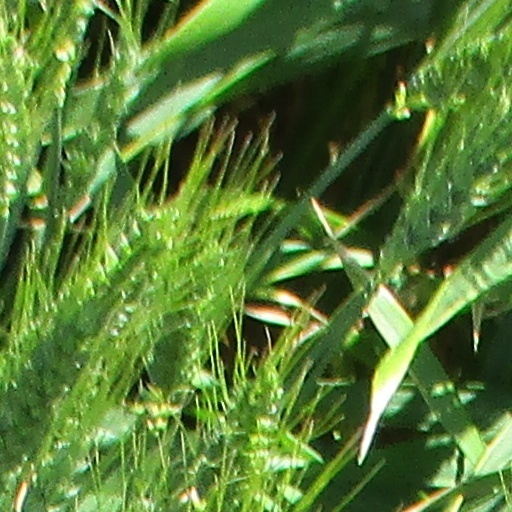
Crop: wheat